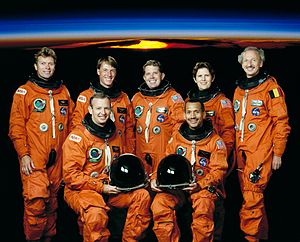
STS-45
STS-45 var rumfærgen Atlantis 11. rumfærge-mission. Den blev opsendt d. 24. marts 1992 og vendte tilbage den 2. april 1992.